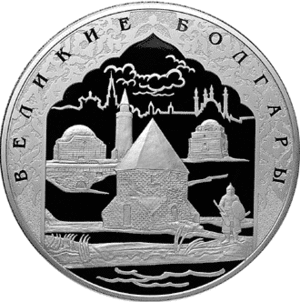
Le Gorodichtché de Bolgar est un ancien village fortifié, situé près de la ville de Bolgar au Tatarstan. Au Moyen Âge, Bolgar est devenue une des plus grandes villes du Khanat bulgare de la Volga, dépendant de la Horde d'or.